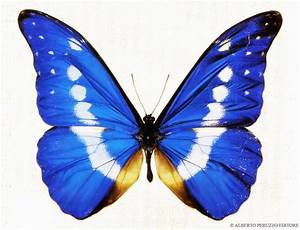
Label: butterfly